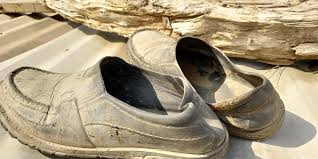
Waste category: shoes